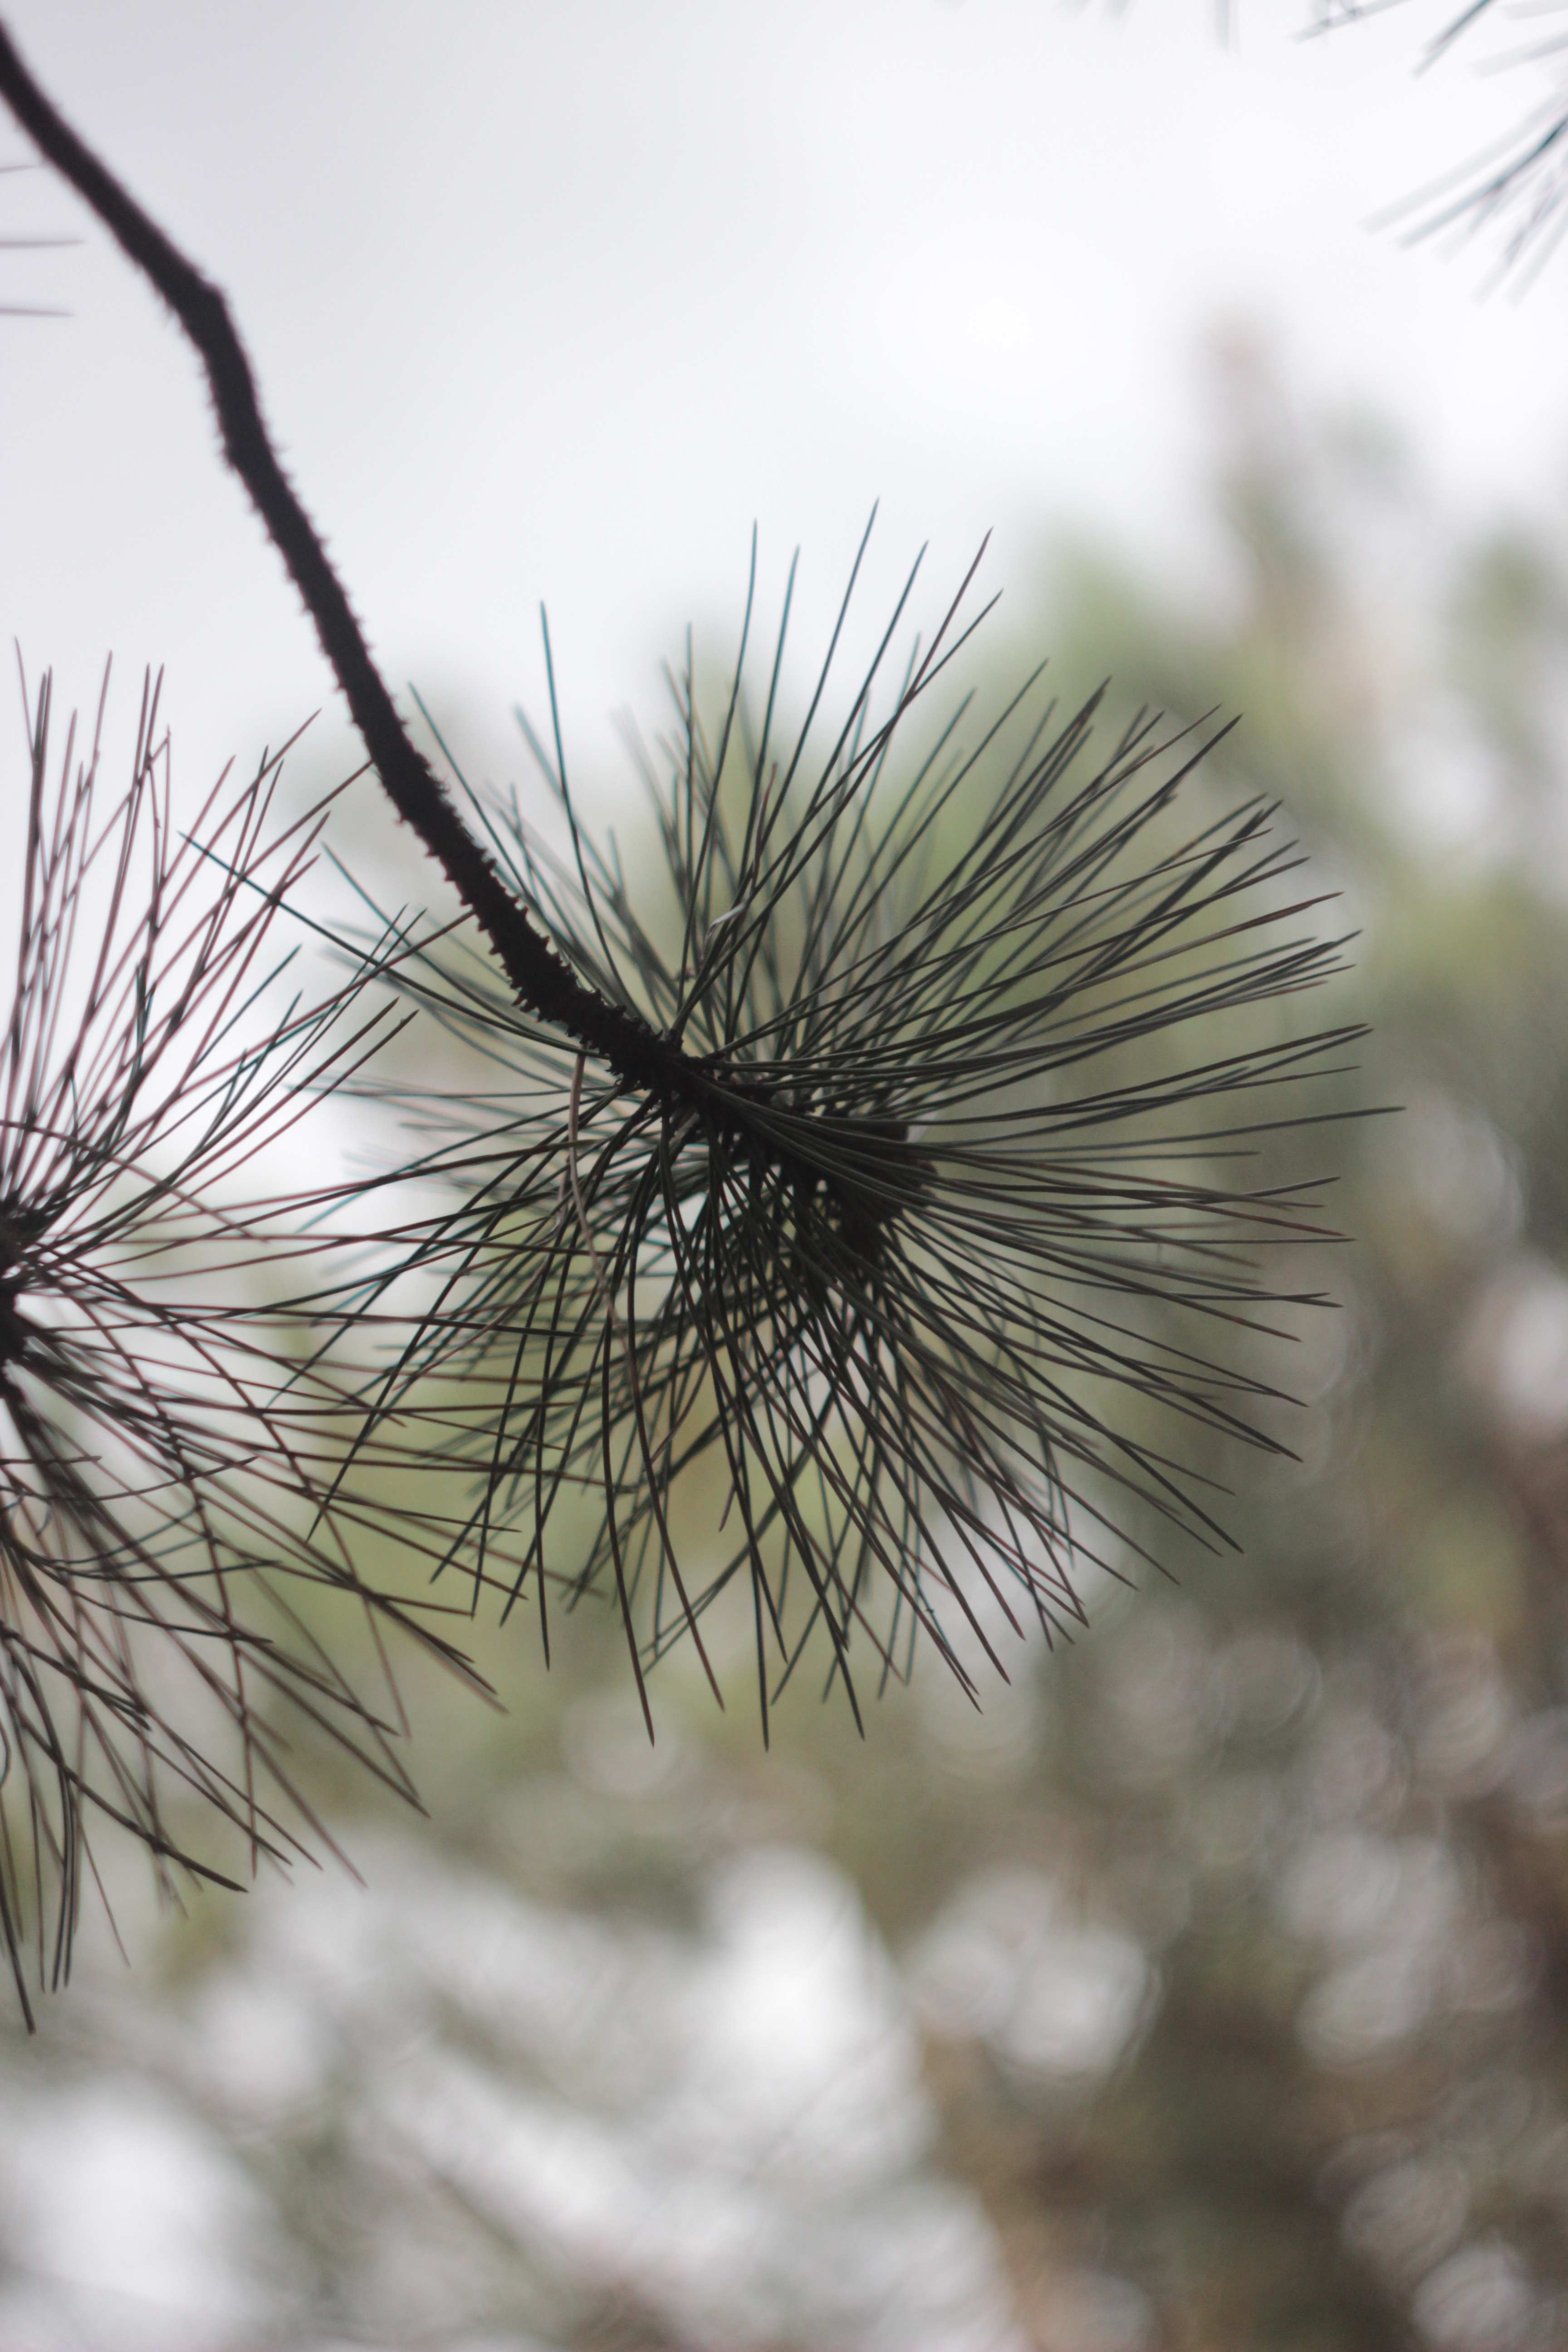
tree, nature, grass, branch, winter, plant, photography, leaf, flower, frost, botany, flora, season, twig, close up, needles, coniferous tree, macro photography, flowering plant, daisy family, pine branch, grass family, plant stem, woody plant, land plant, thorns spines and prickles